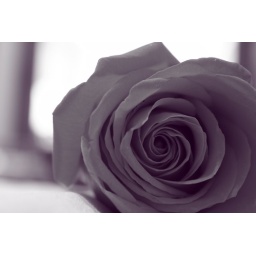
This is the same rose as the one in the previous picture, only in black and white.